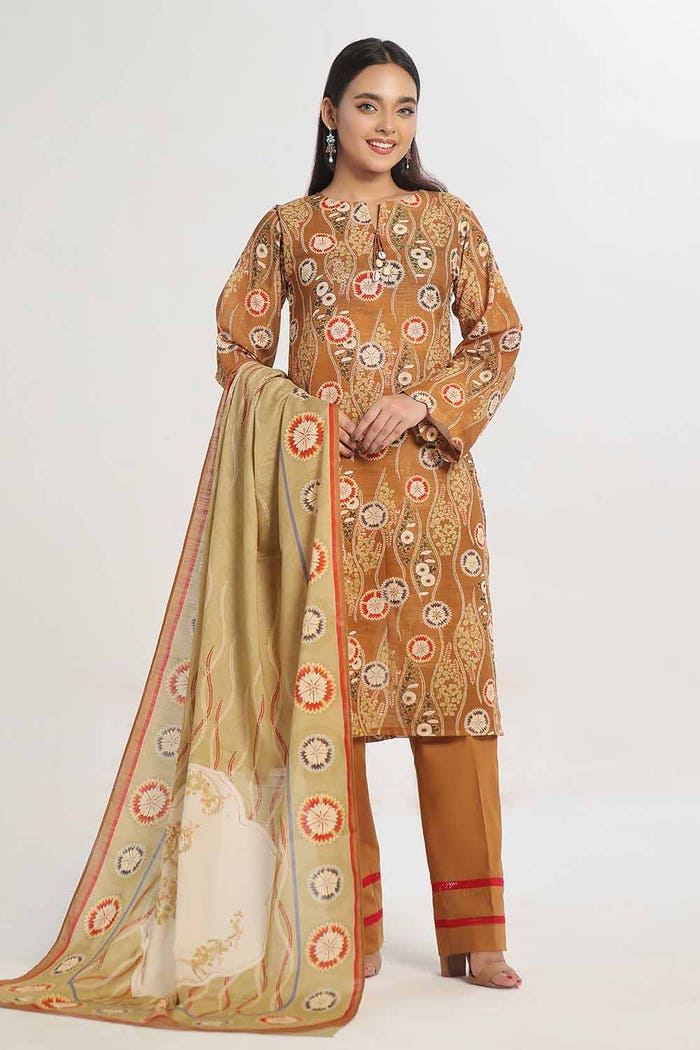
gold multi embroidered salwar suit